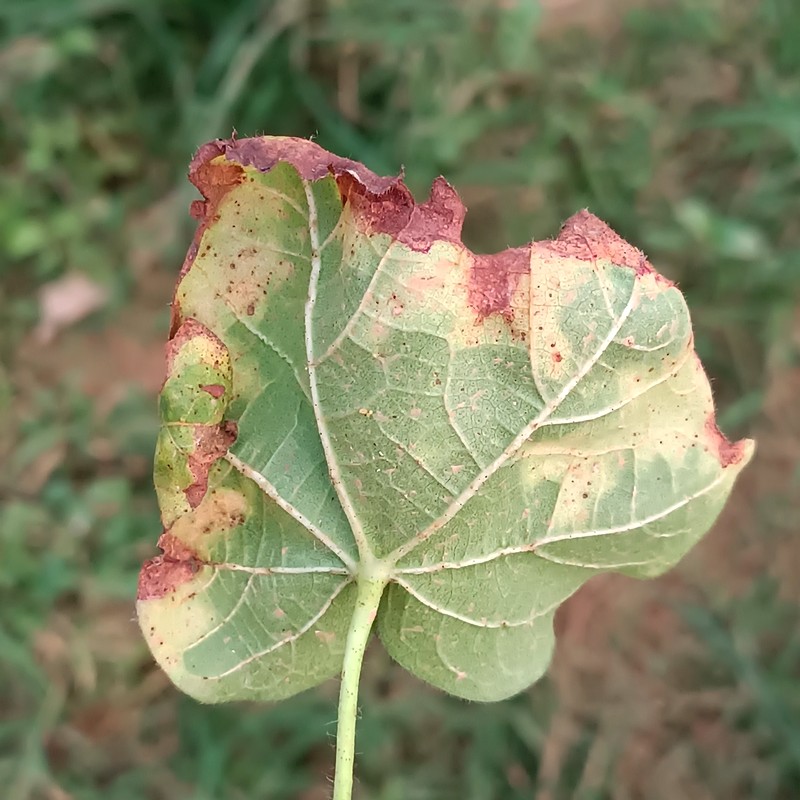
Label: Leaf Redding